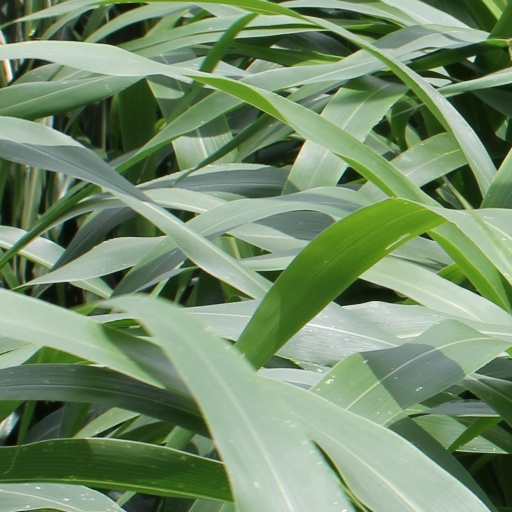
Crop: sorghum